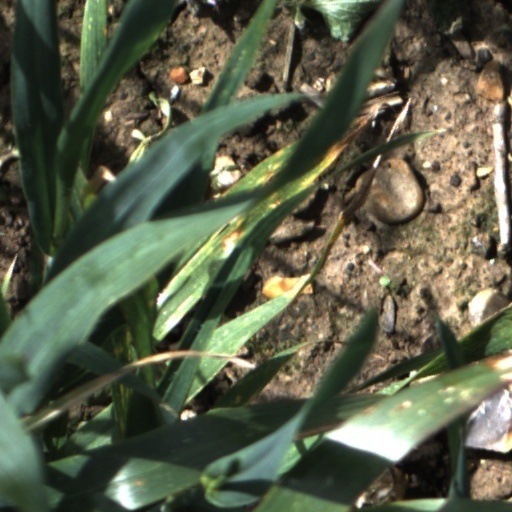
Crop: wheat